Nicholas F. Brady

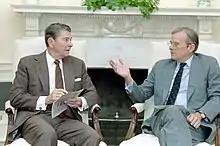
Brady with President Ronald Reagan in 1988

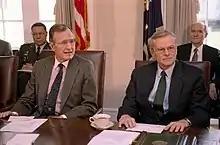
Brady with President George H. W. Bush in 1992

Brady became the 68th United States Secretary of the Treasury on September 15, 1988, and served during the last four months of Reagan's presidency and throughout the George H. W. Bush administration. In 1989, after a period of years in which a number of developing countries, including Mexico, defaulted on their external debt, he developed the Brady Plan to help them sell United States dollar-denominated bonds. These became known as Brady Bonds.